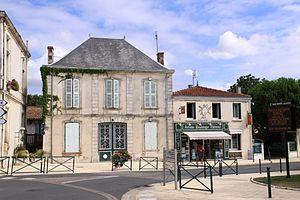
Une maison bourgeoise et la boulangerie-pâtisserie Griffon sises respectivement 3 et 5 rue de Marans, près de la mairie. Saint-Xandre (communauté d' Agglomération de La Rochelle), Charente Maritime, France.
Saint-Xandre est une commune française, située dans le département de la Charente-Maritime.